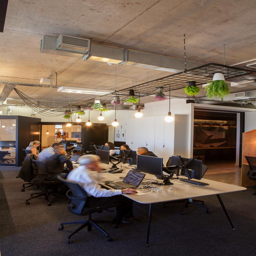
great ideas are born in the design team 's open - plan workspace .